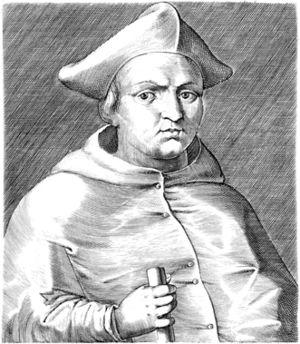
Theodoor Galle dit en français Théodore Galle, né en juillet 1571 à Anvers où il meurt en décembre 1633, est un graveur flamand, membre d'une célèbre famille de graveurs.